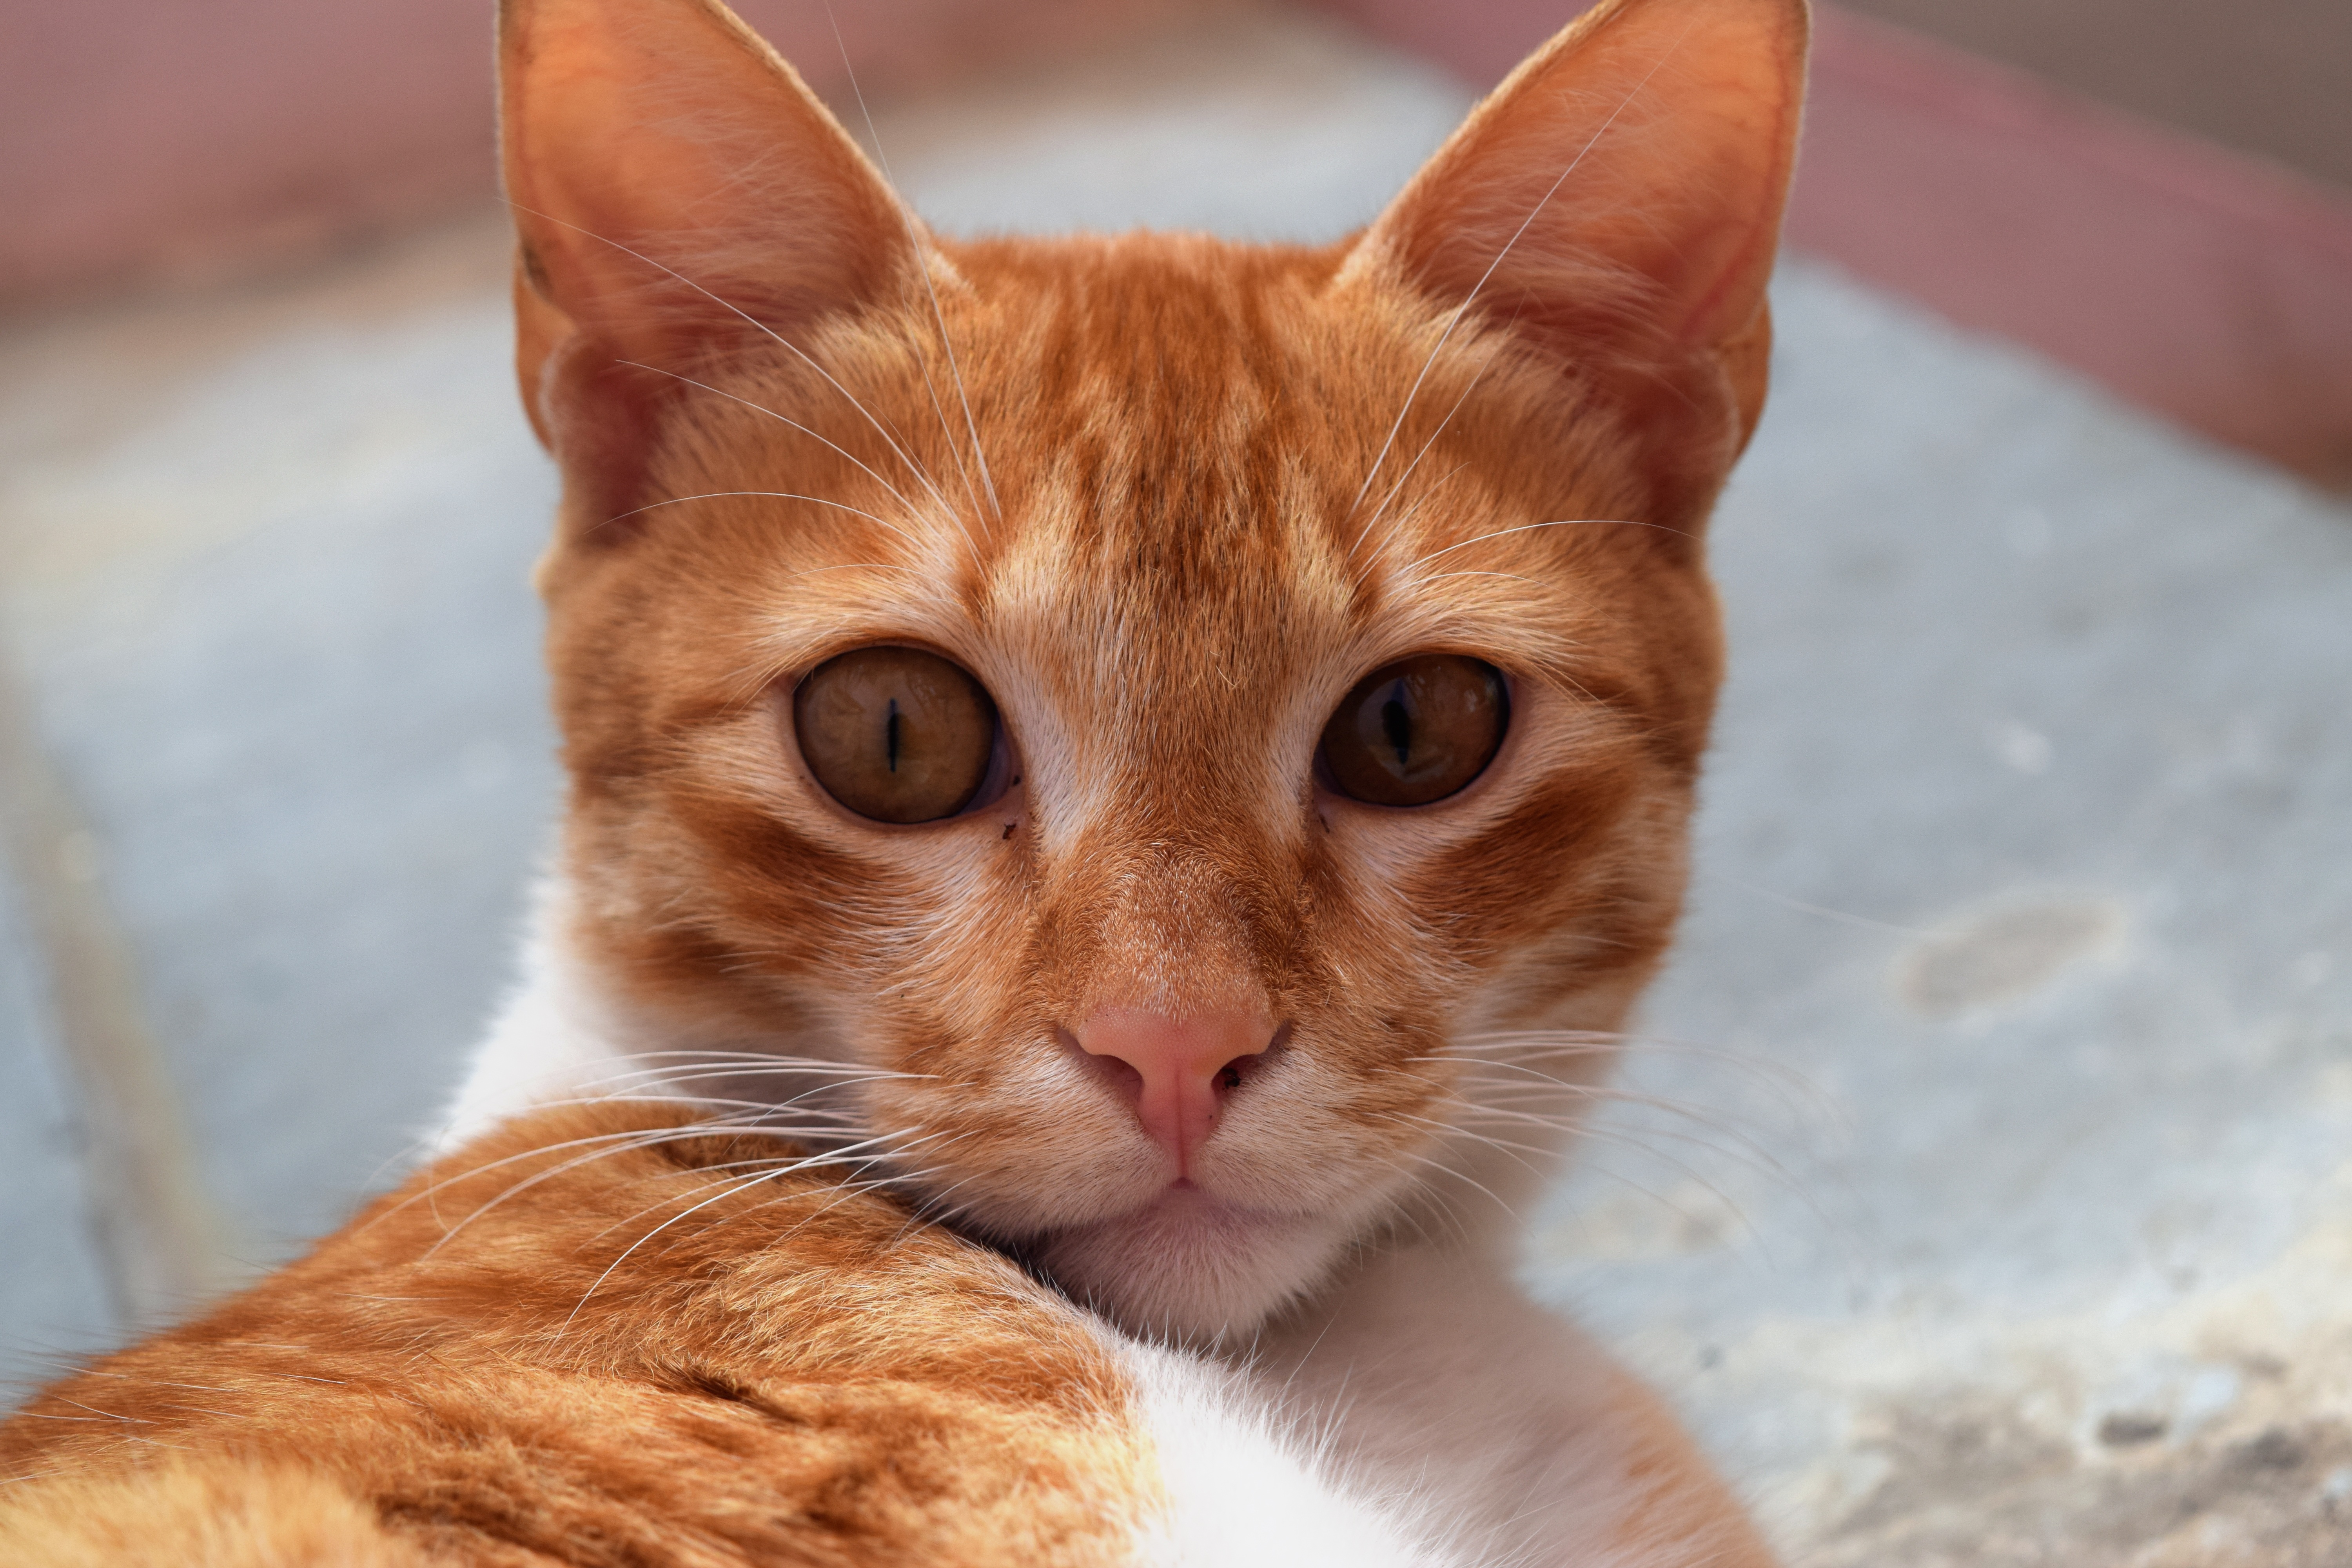
animal, cute, pet, kitten, cat, mammal, fauna, close up, nose, whiskers, kitty, snout, vertebrate, adorable, burmese, abyssinian, bengal, small to medium sized cats, cat like mammal, domestic short haired cat, tonkinese